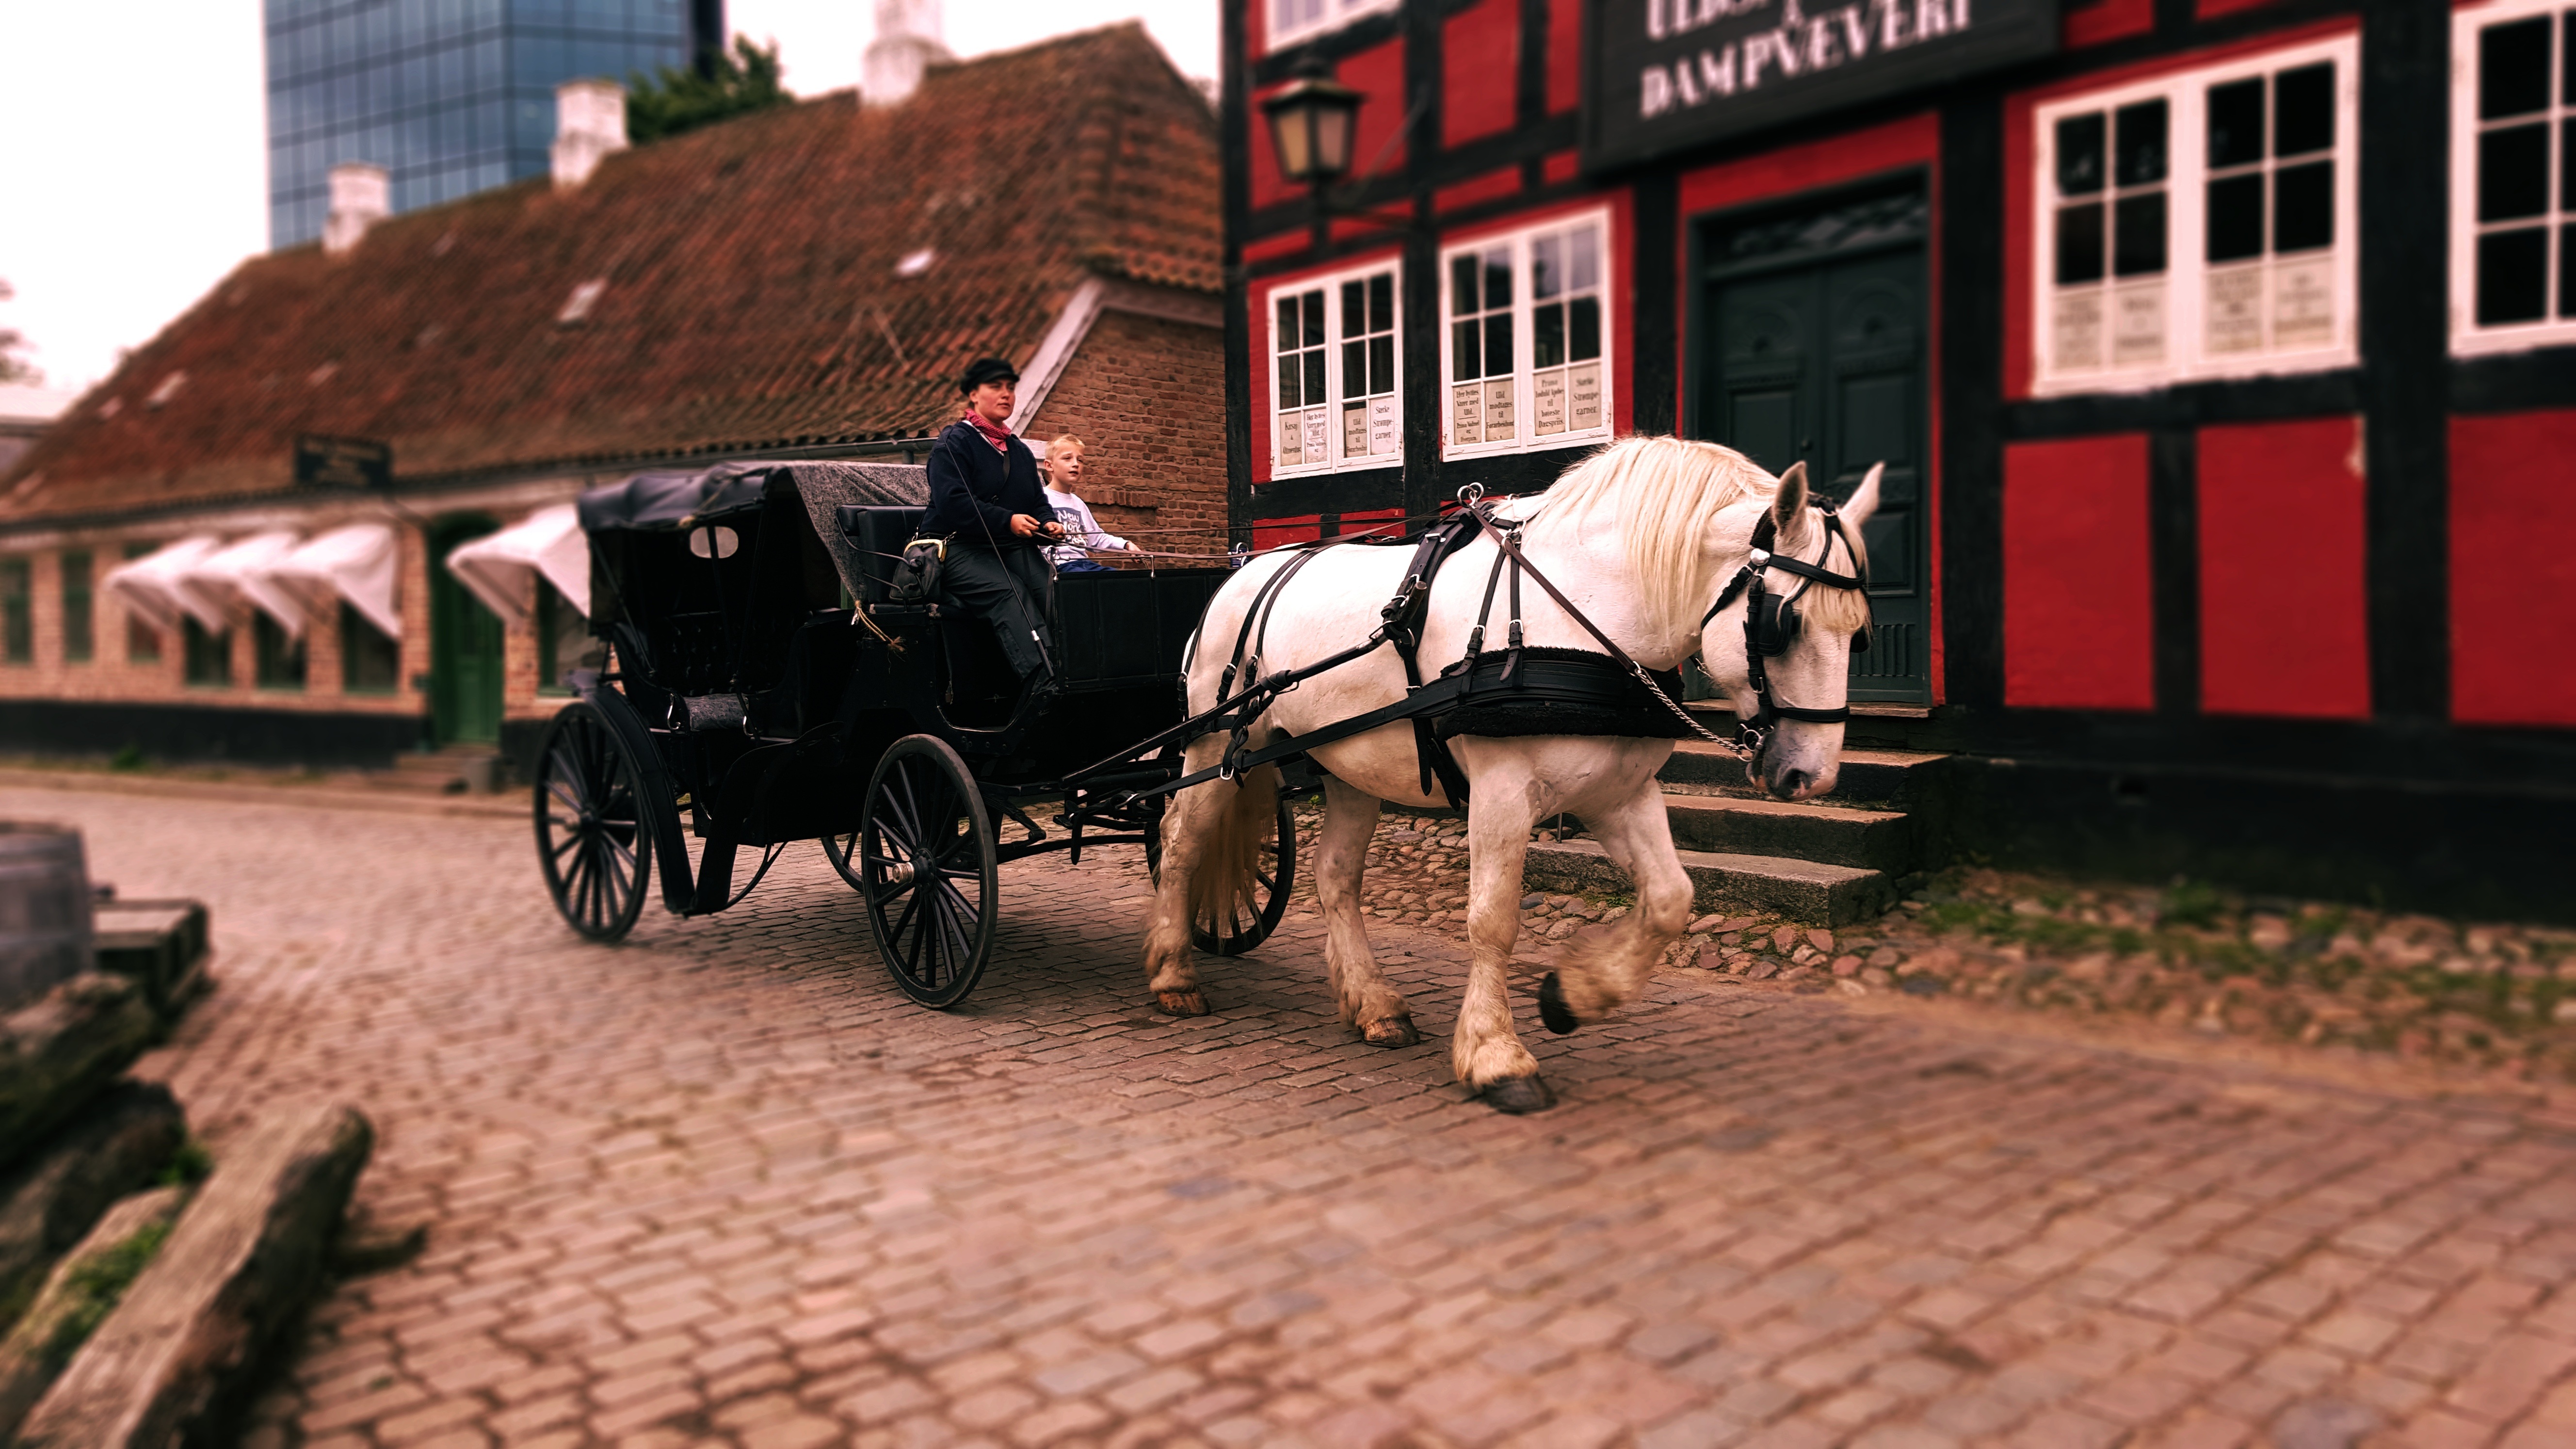
house, old, city, transport, vehicle, horse, old town, denmark, beautiful, carriage, pack animal, bornholm, land vehicle, horse like mammal, horse and buggy, horse carridge